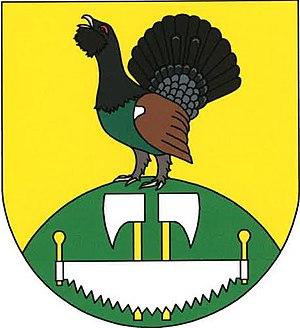
Obecnice est une commune du district de Příbram, dans la région de Bohême-Centrale, en République tchèque. Sa population s'élevait à 1 256 habitants en 2020.